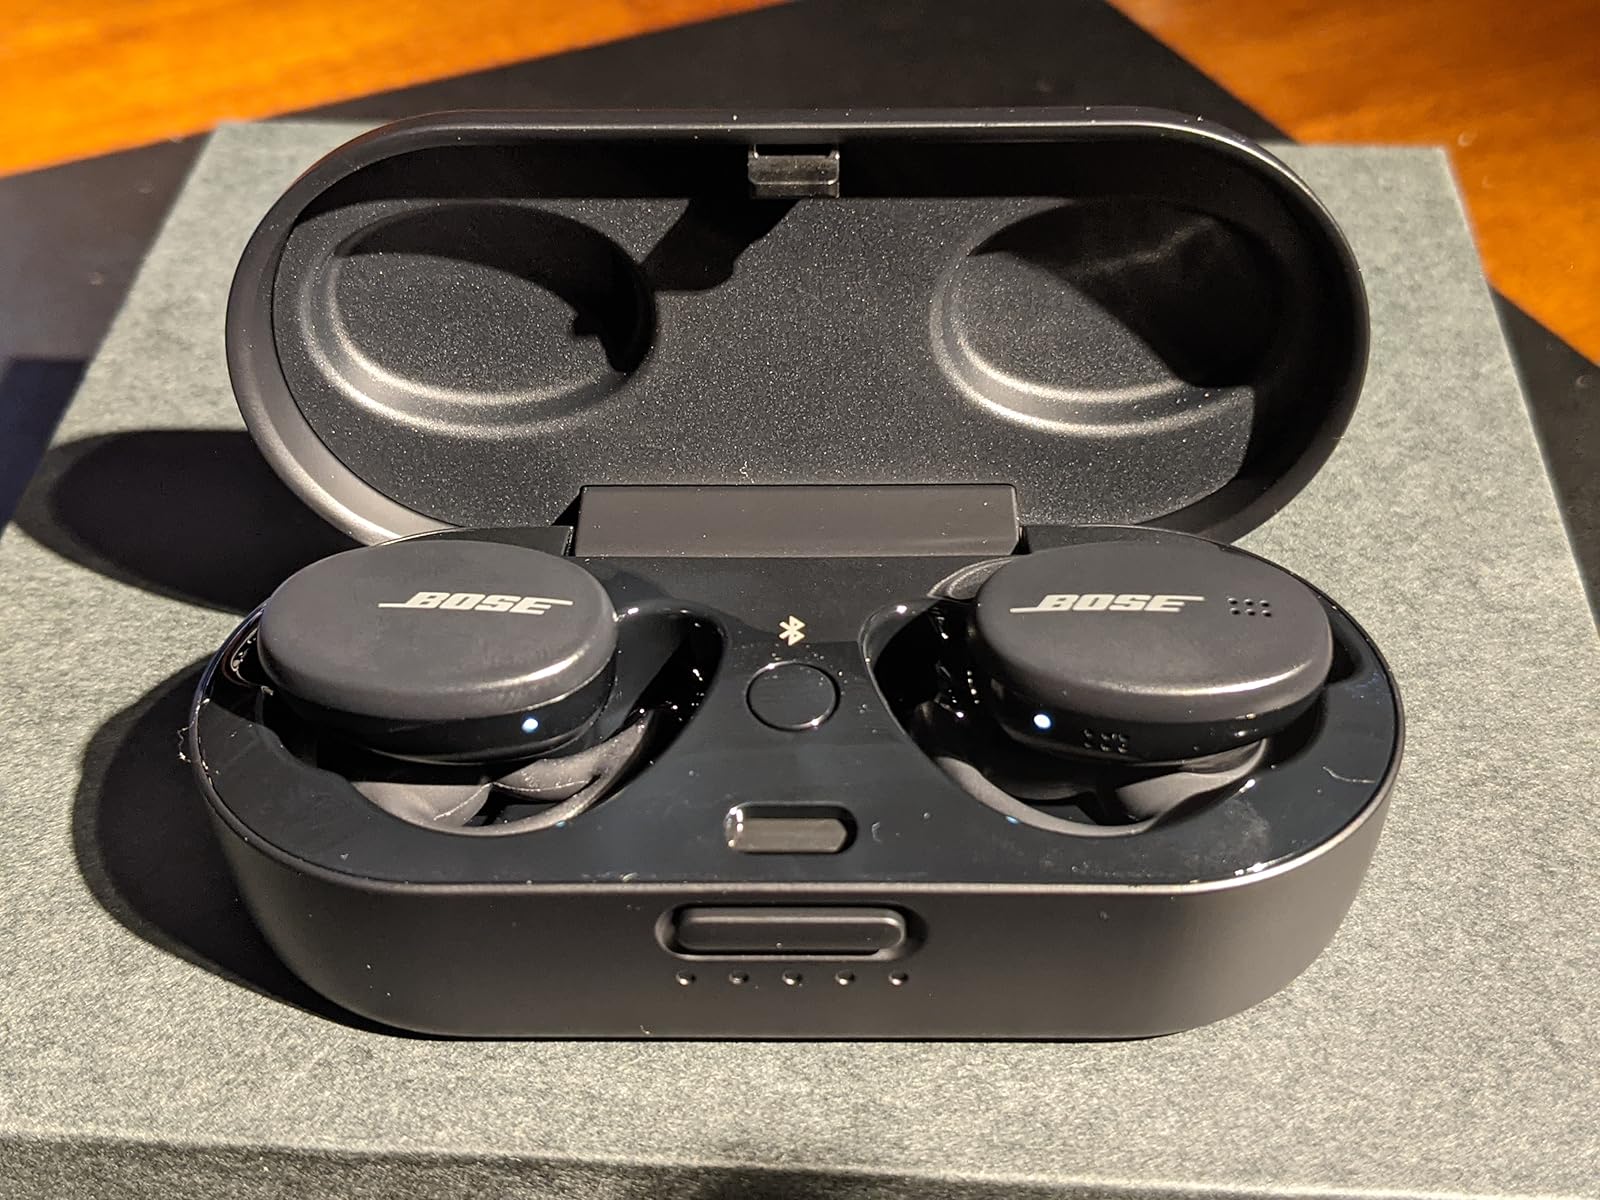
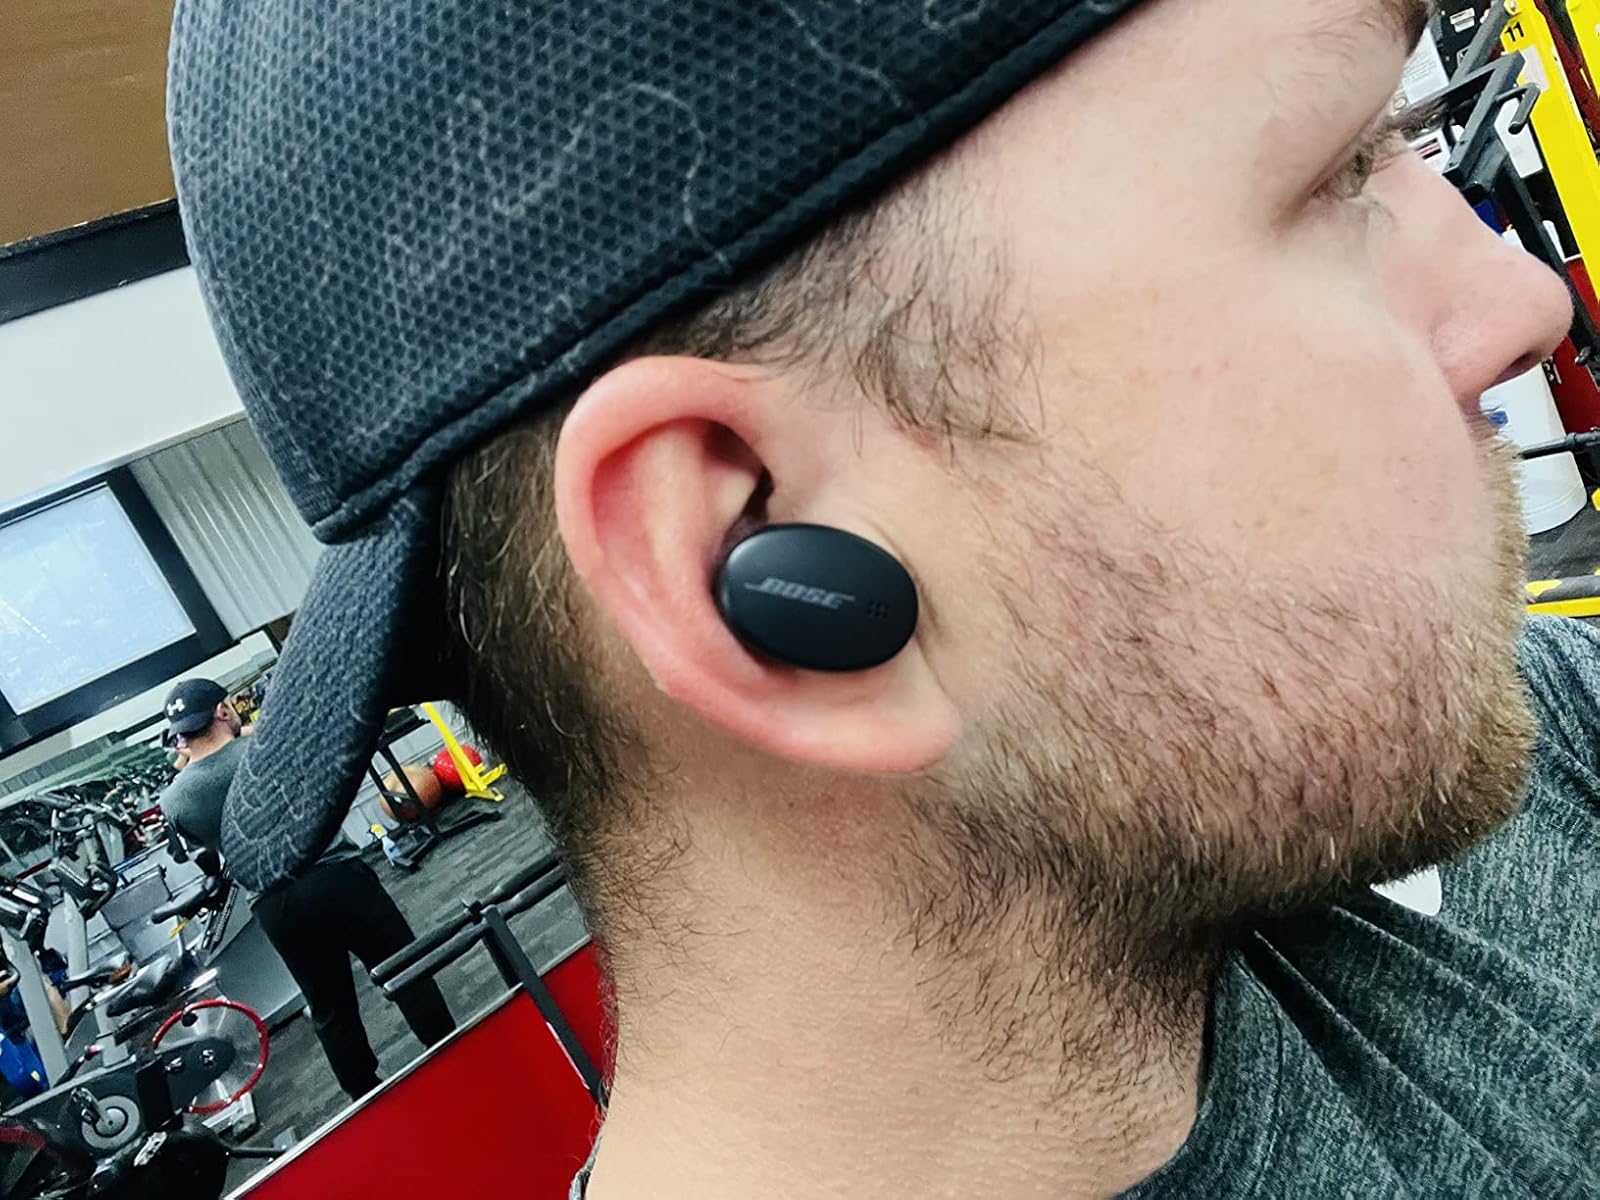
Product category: earbuds
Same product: yes